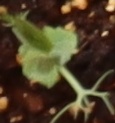
Label: Field Pea